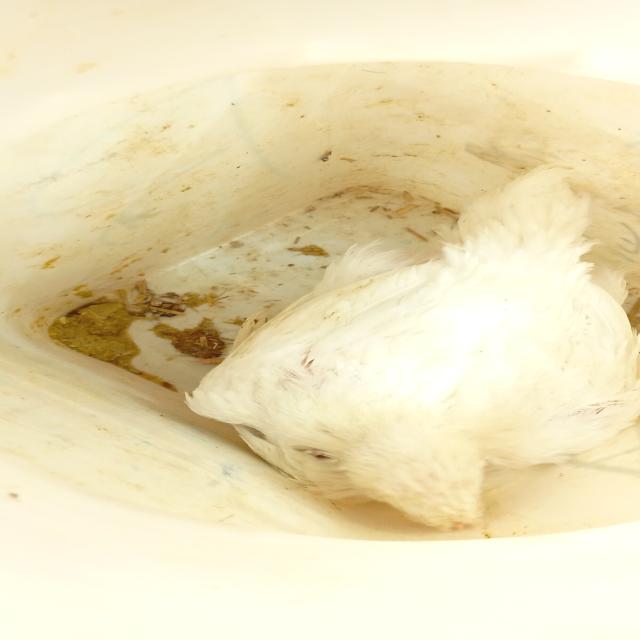
Weight: 1454 g